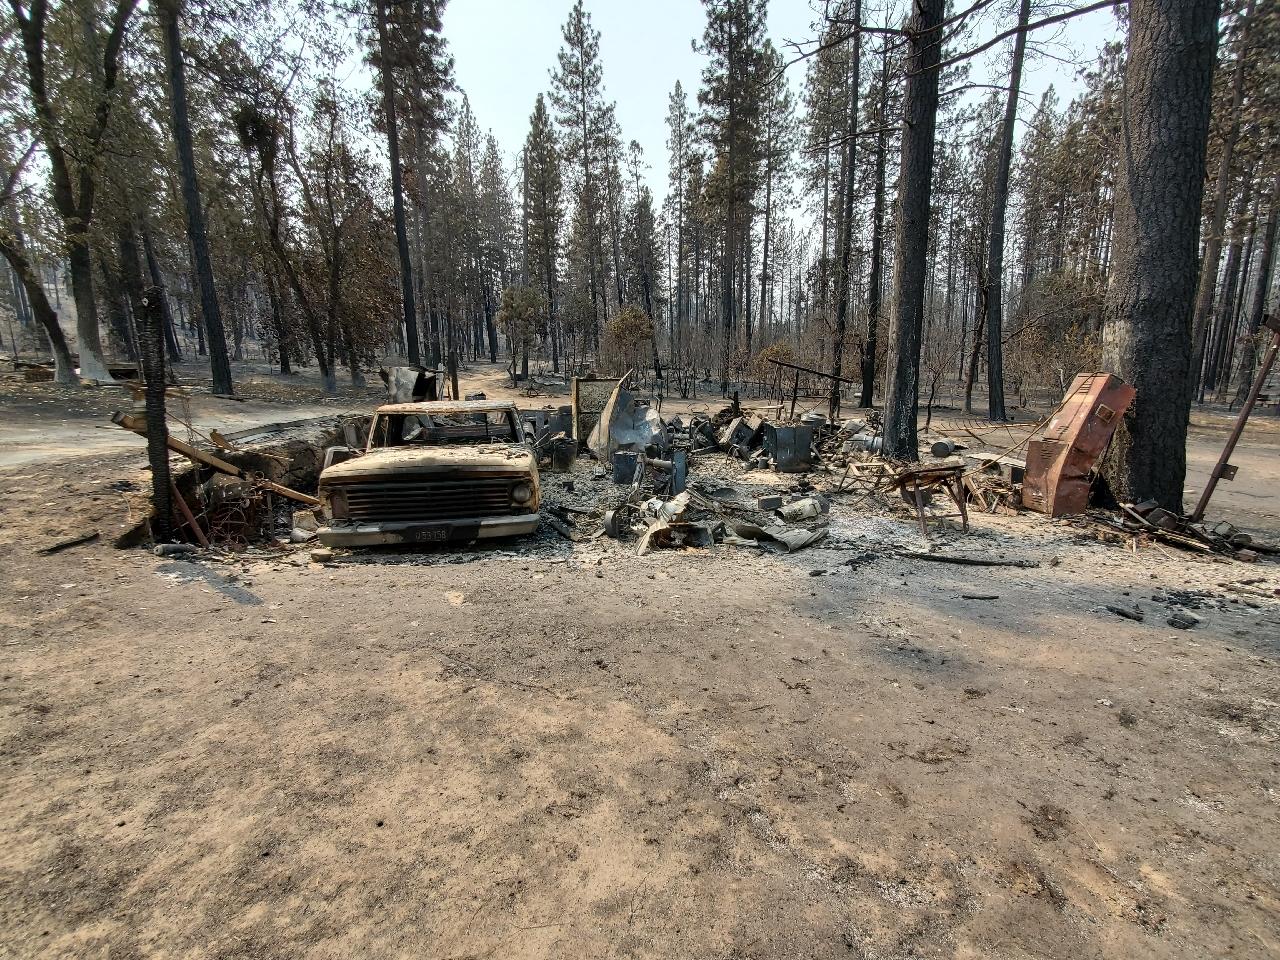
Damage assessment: destroyed